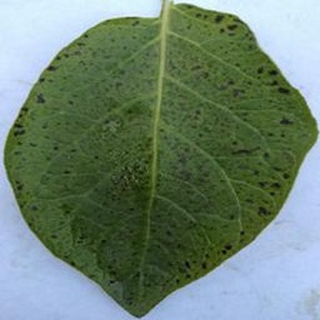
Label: potato_early_blight